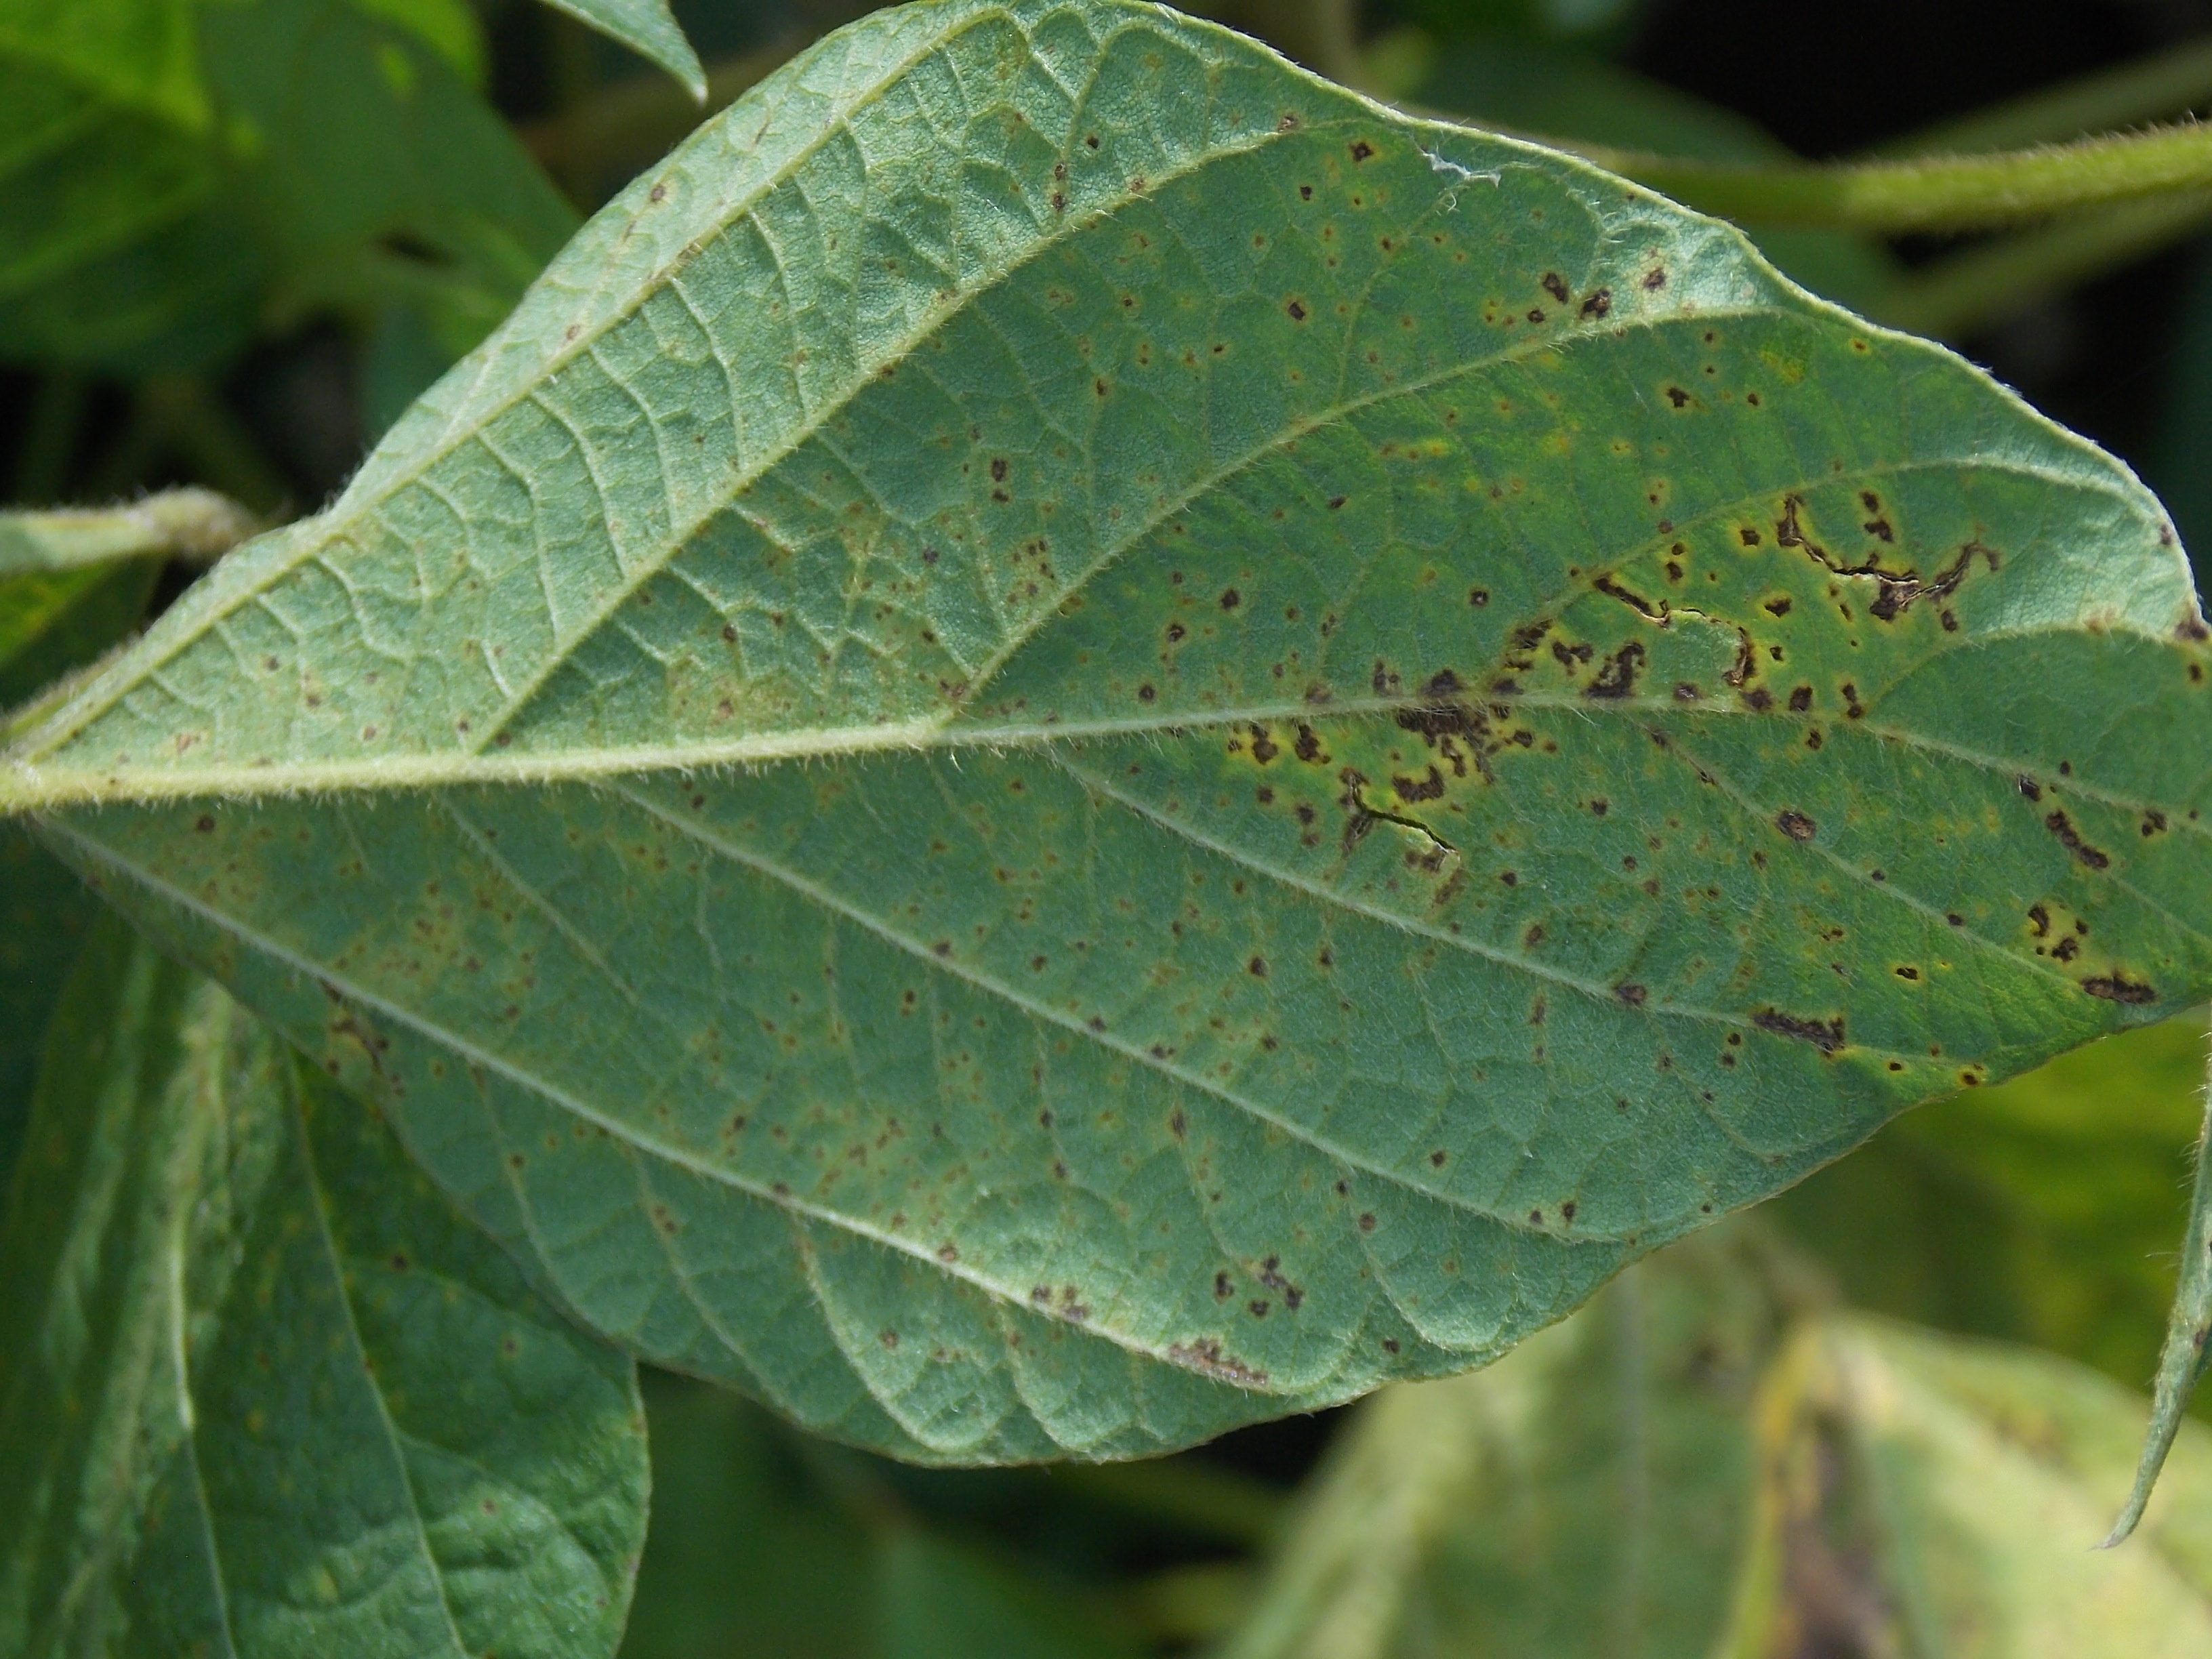
Label: Disease